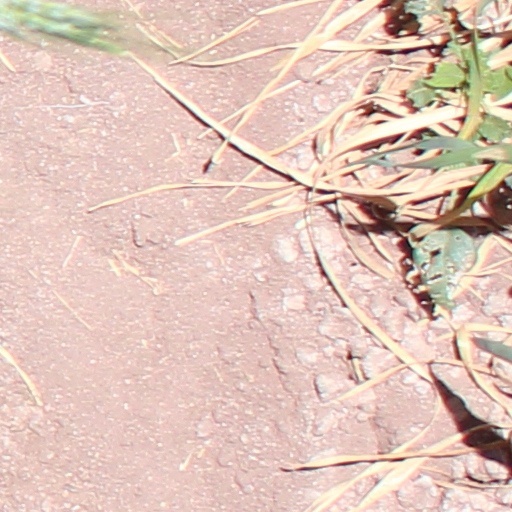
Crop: wheat